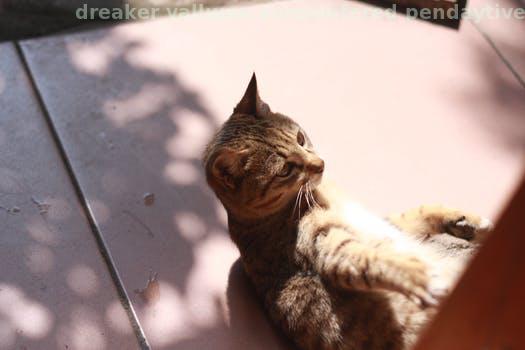
Label: Watermark